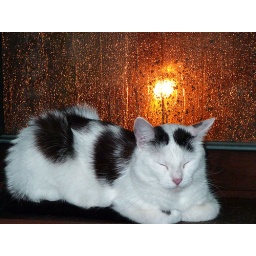
Our cat Succubus sleeping in the window on a rainy night.